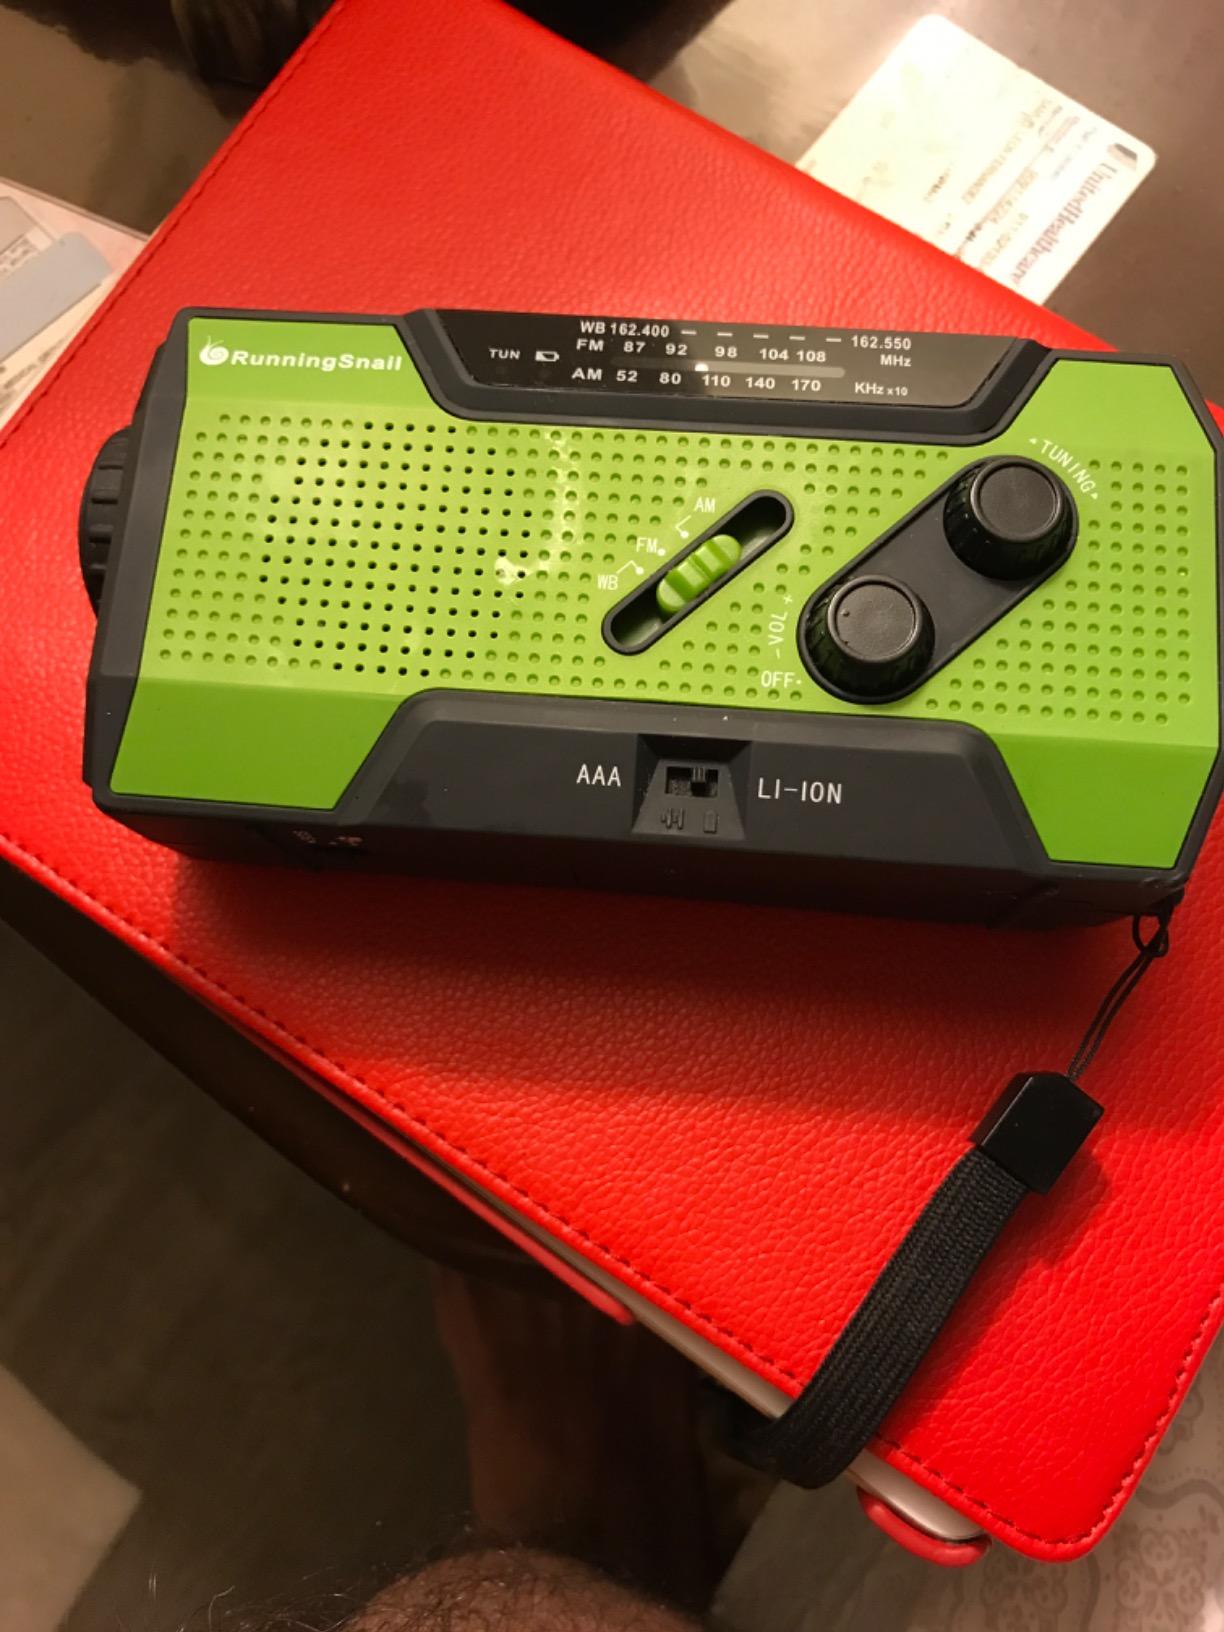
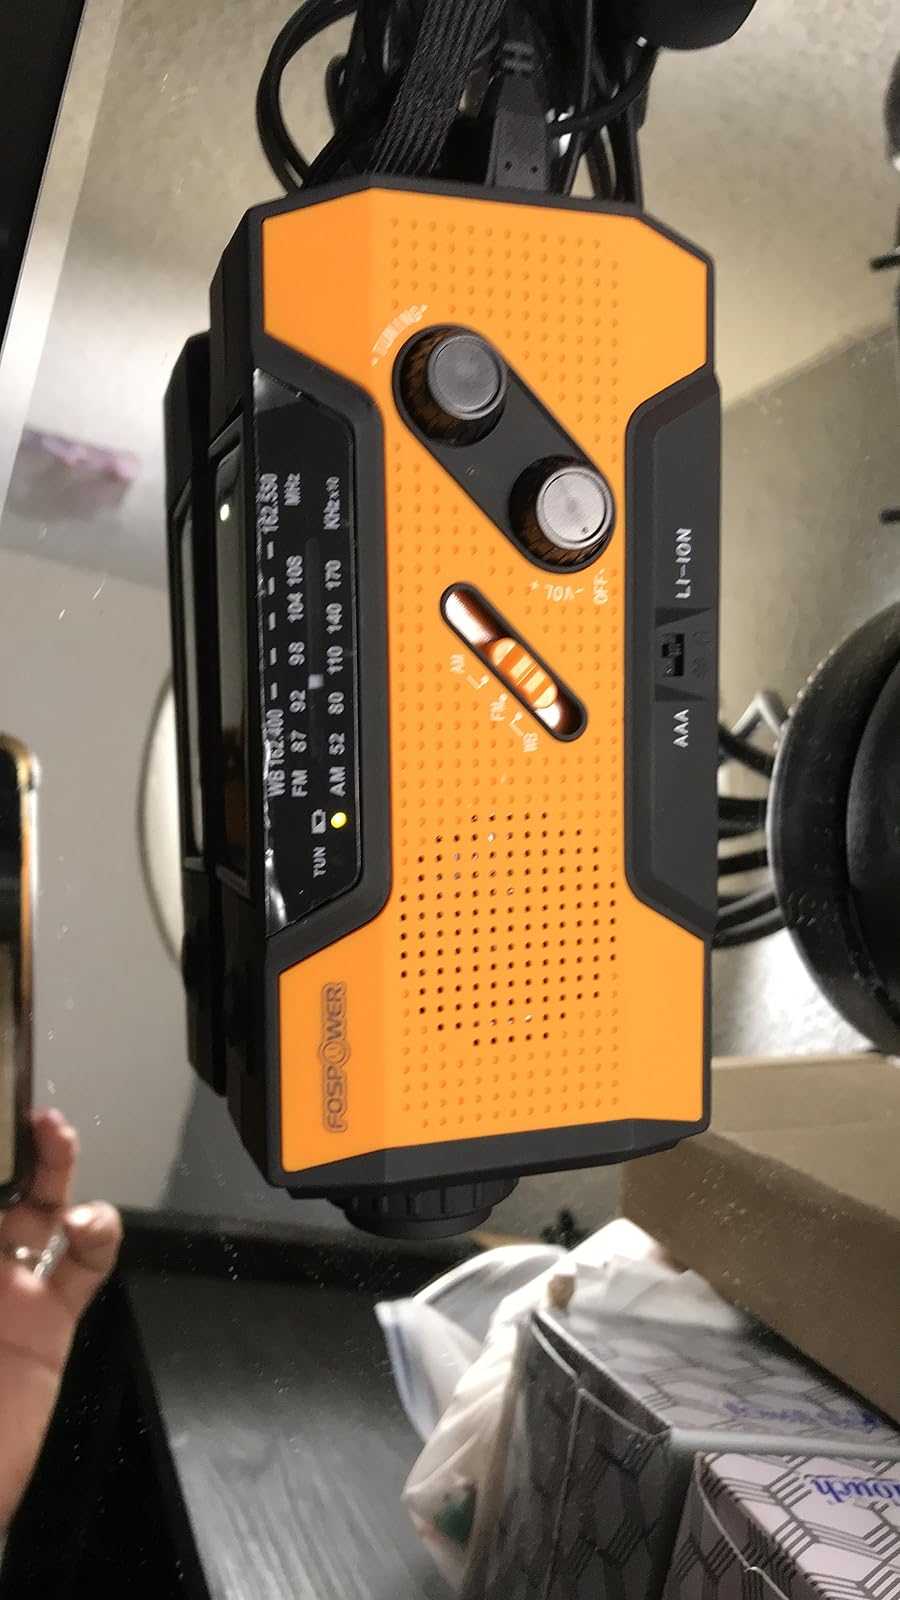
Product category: radio
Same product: no